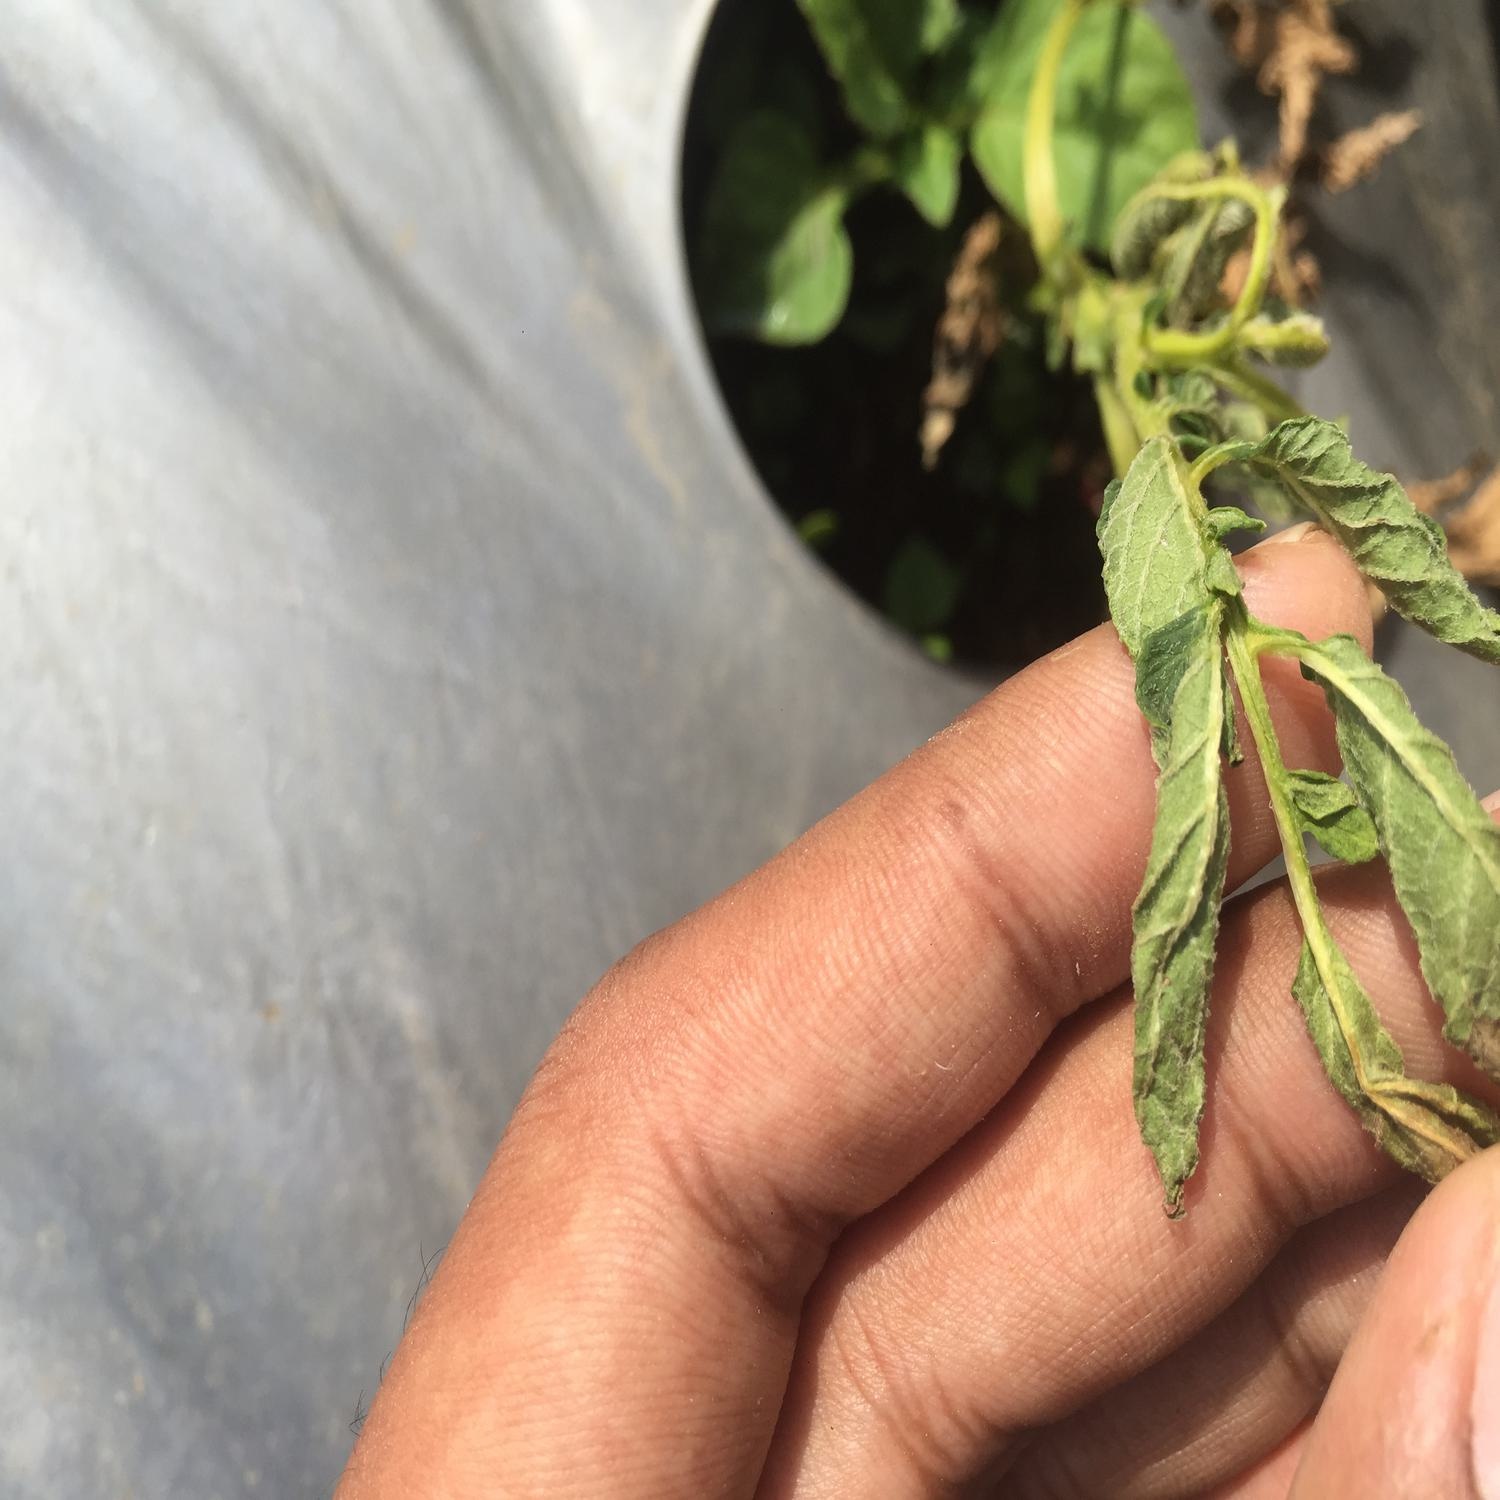
Etiqueta: Pudricion_Parda